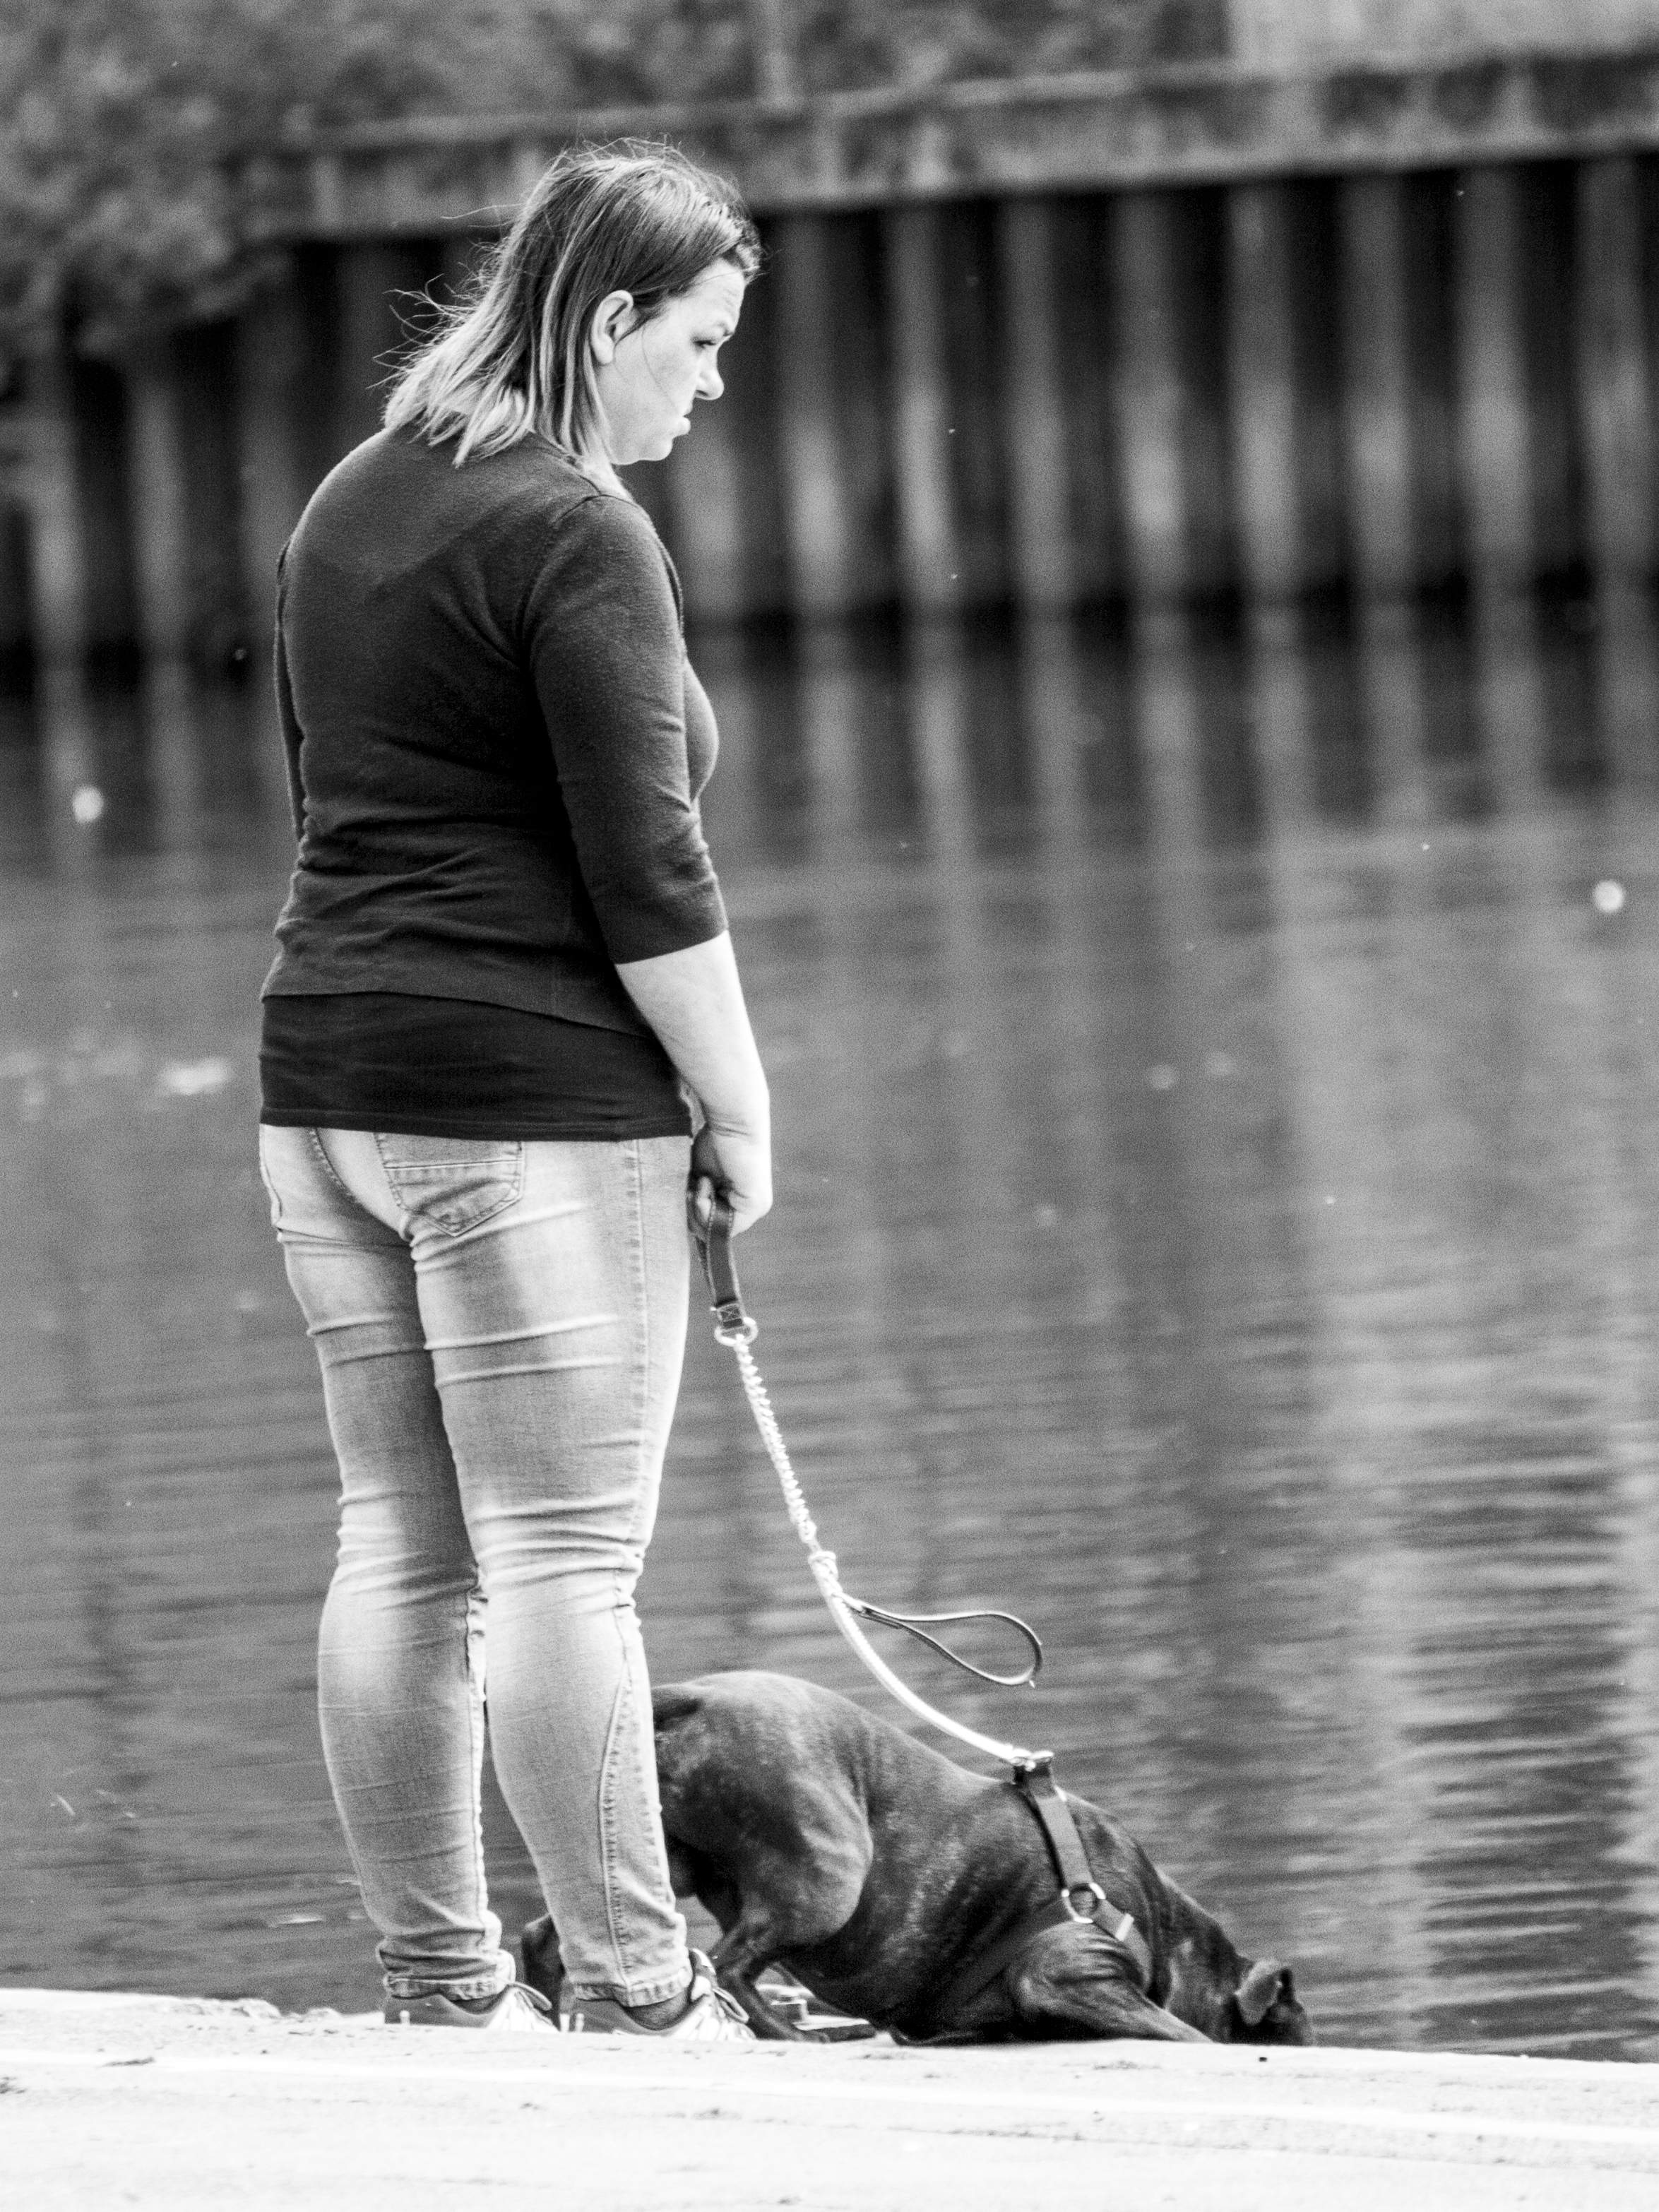
black and white, white, photography, dog, sitting, black, monochrome, uk, photograph, peterborough, monochrome photography, dog like mammal, human positions